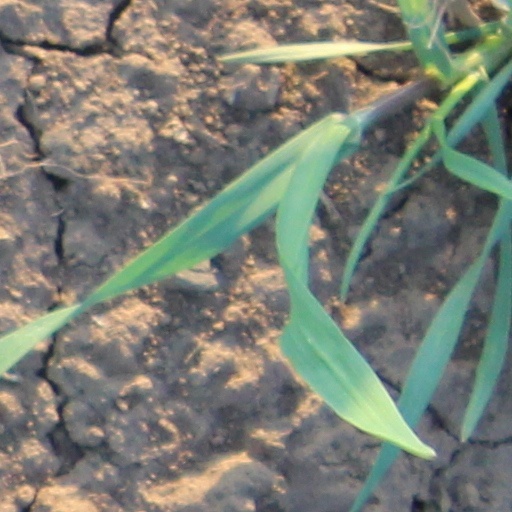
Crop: wheat